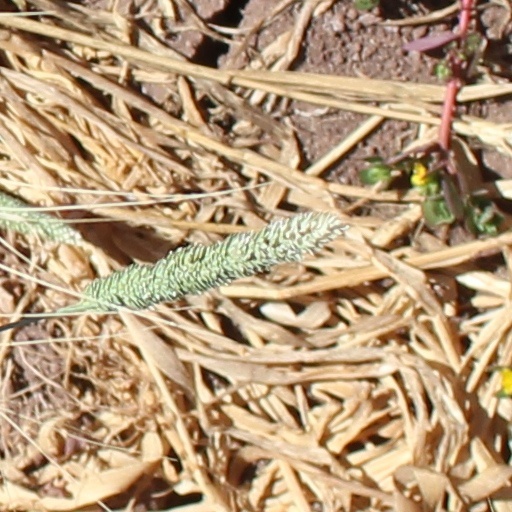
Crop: wheat